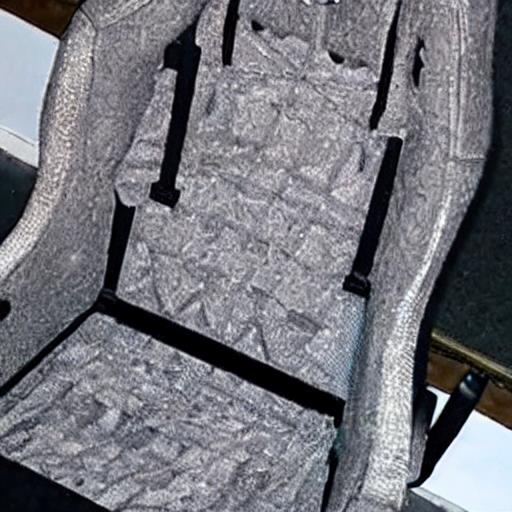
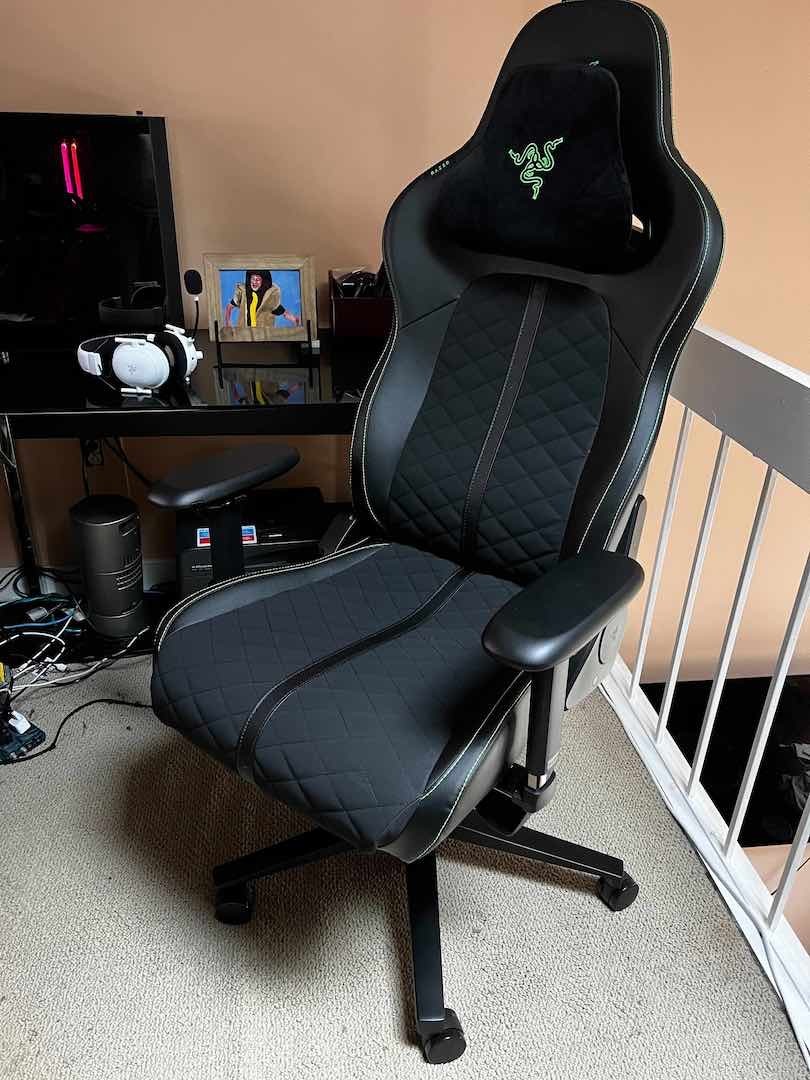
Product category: items_chair
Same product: no